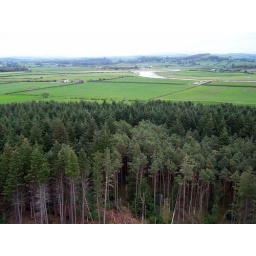
Aiming to land in that big green field (avoiding power lines).